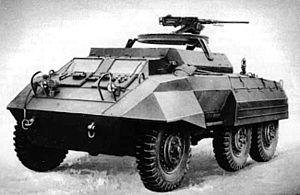
Le M8 Light Armored Car était un véhicule blindé à roues produit par la Ford Motor Company et utilisé par les Alliés au cours de la Seconde Guerre mondiale. Les Britanniques le surnommèrent Greyhound.